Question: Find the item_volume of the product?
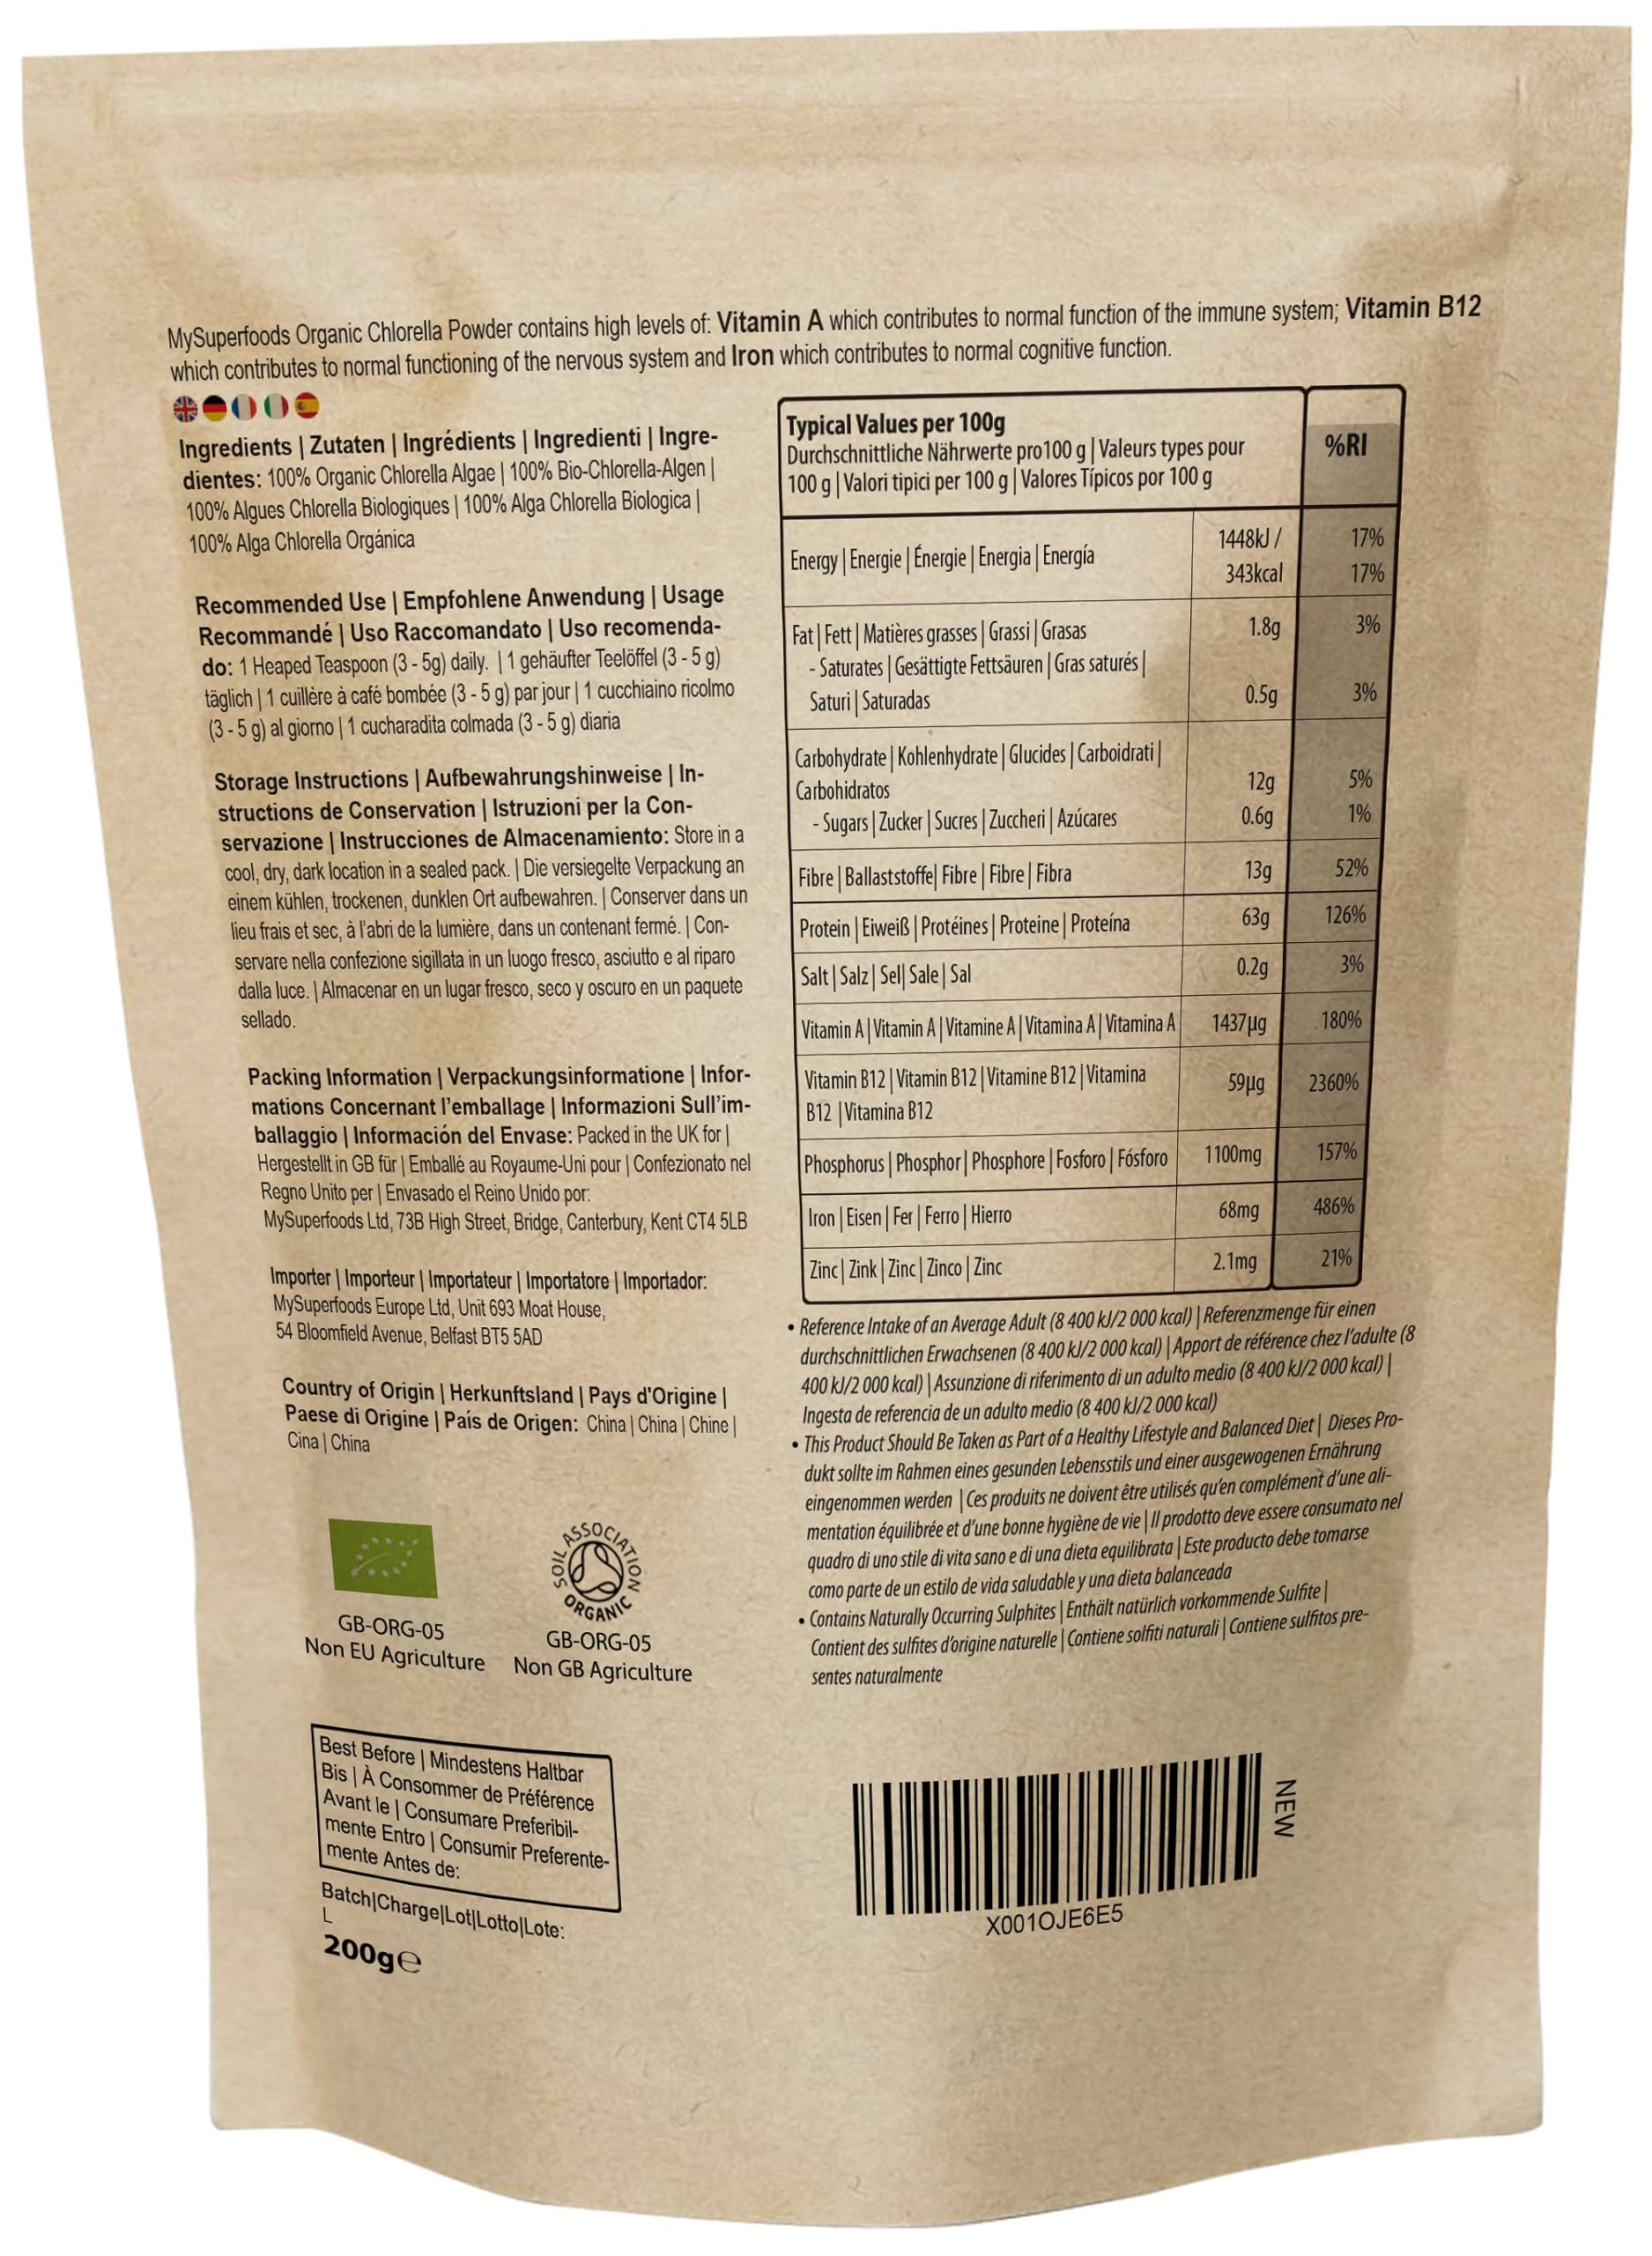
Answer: [3.0, 5.0] gallon